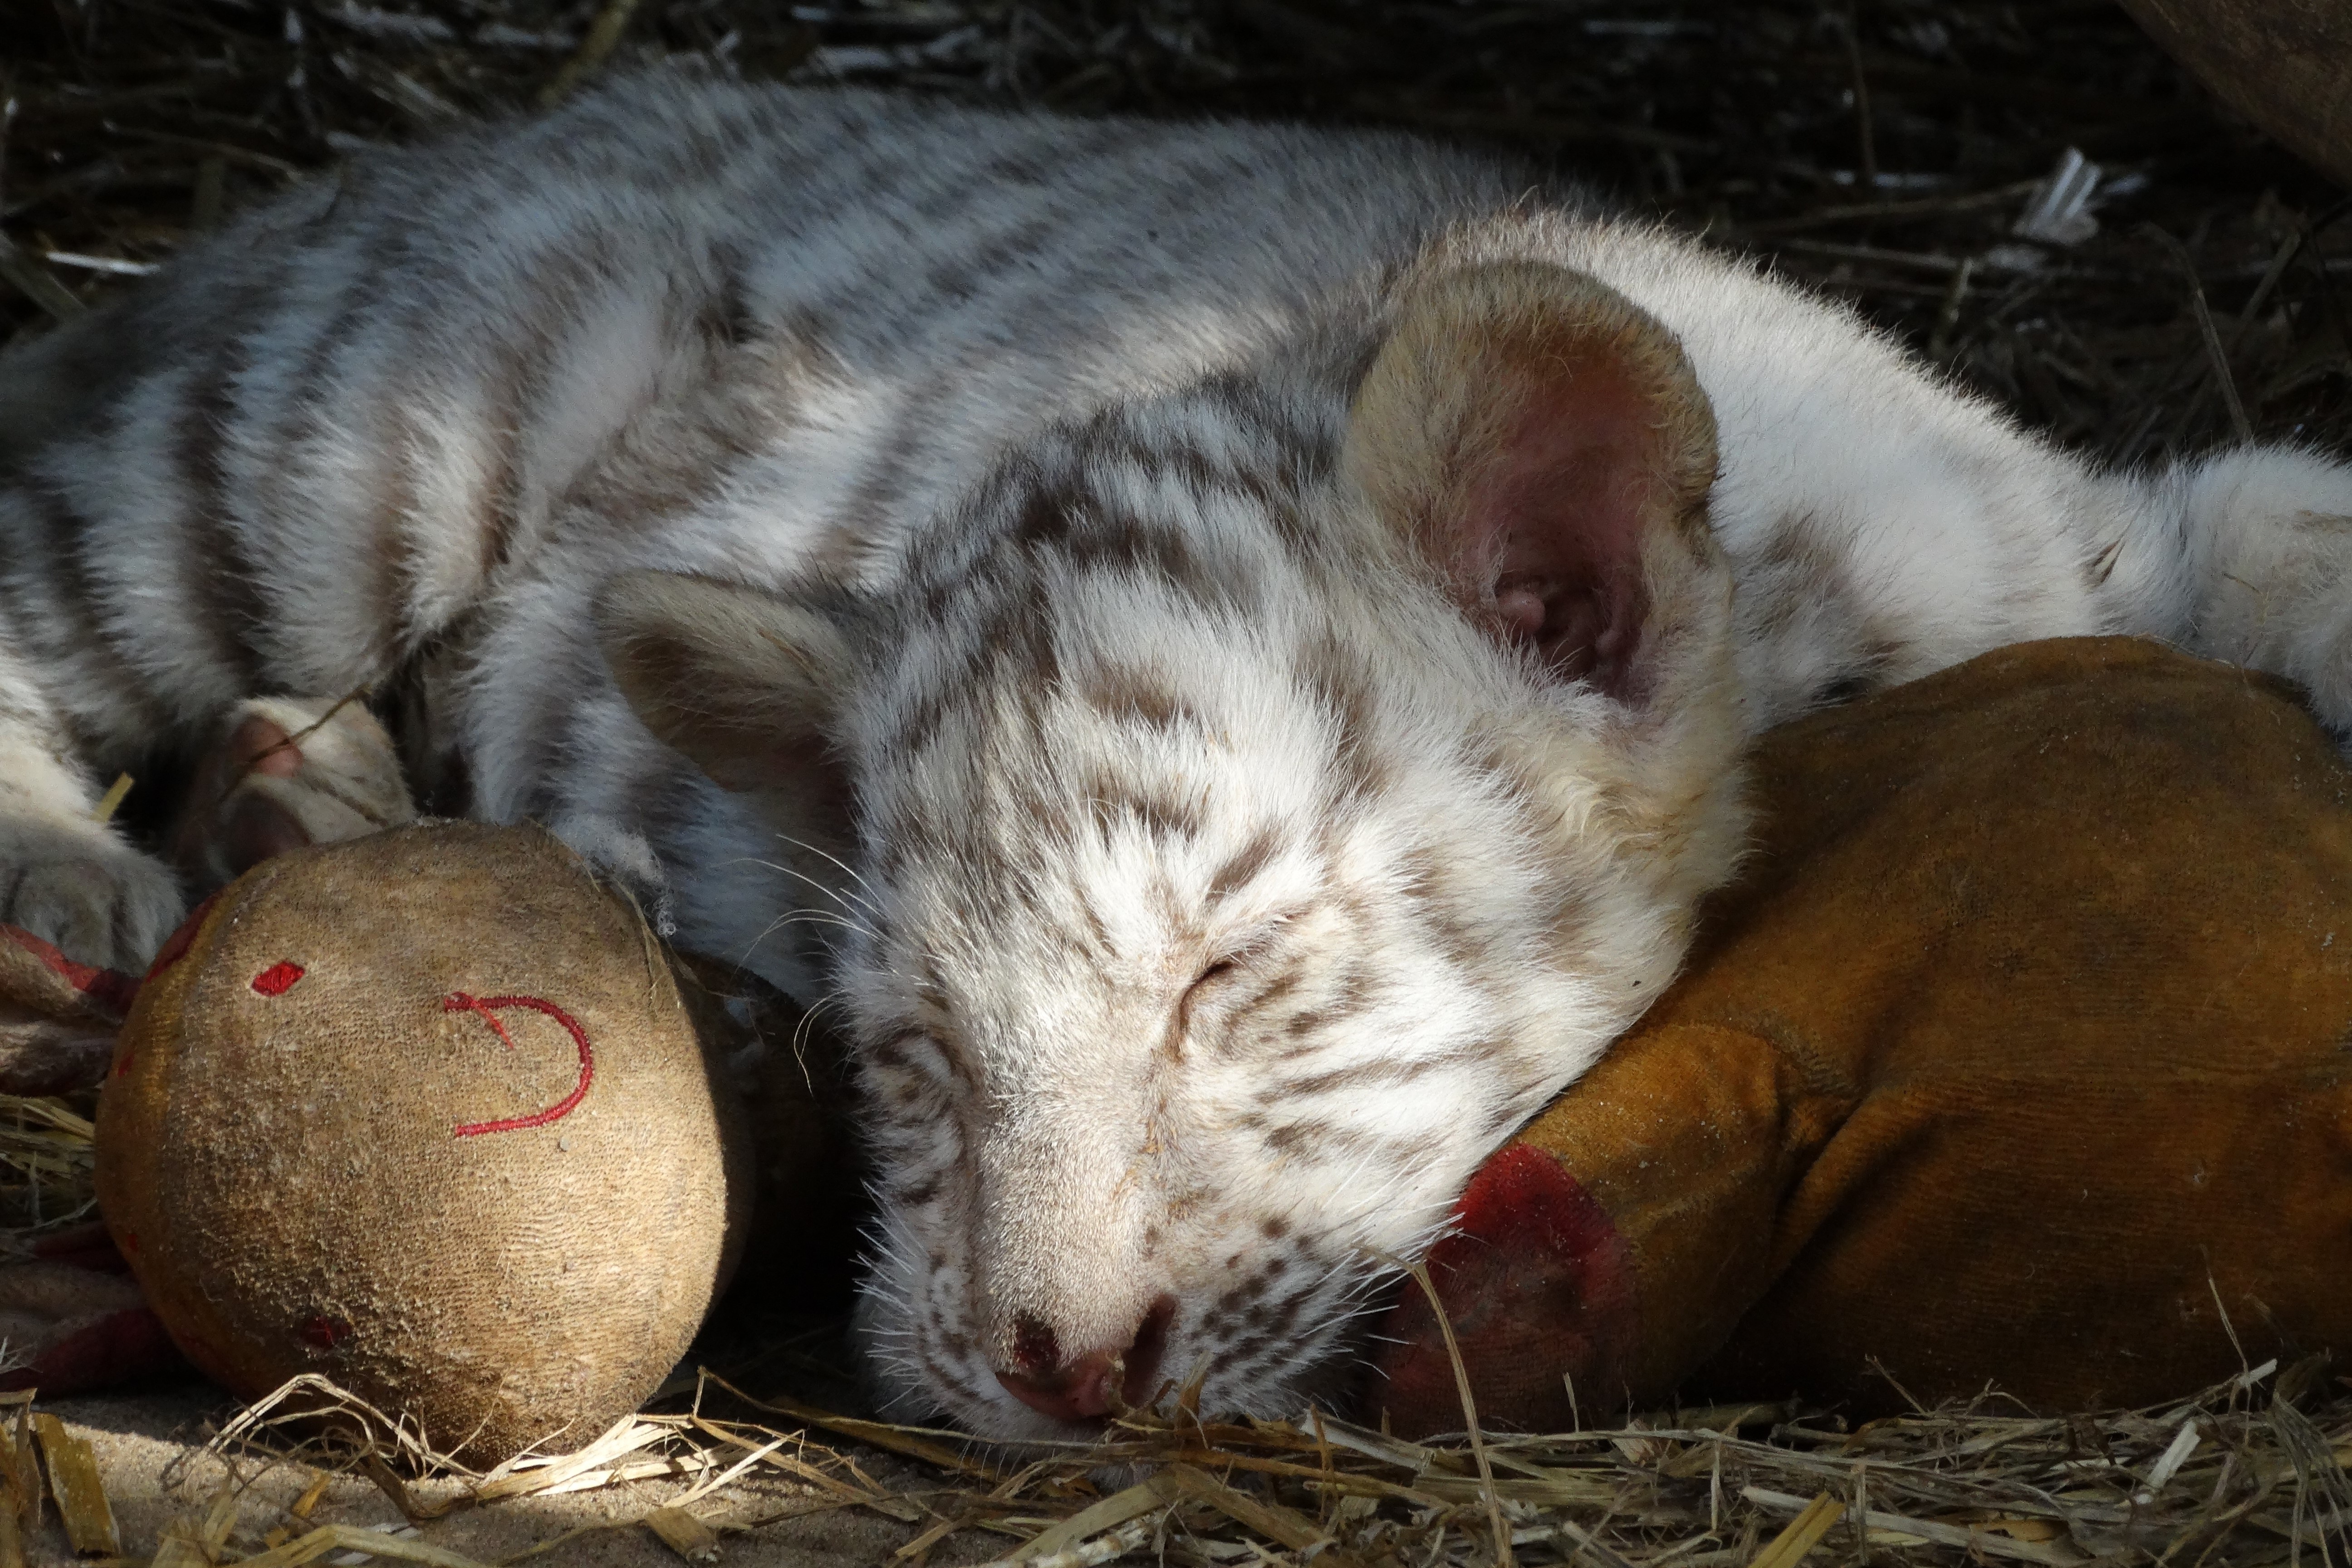
wildlife, kitten, cat, feline, mammal, fauna, hug, yawn, whiskers, vertebrate, cub, safe, white tiger, cat like mammal